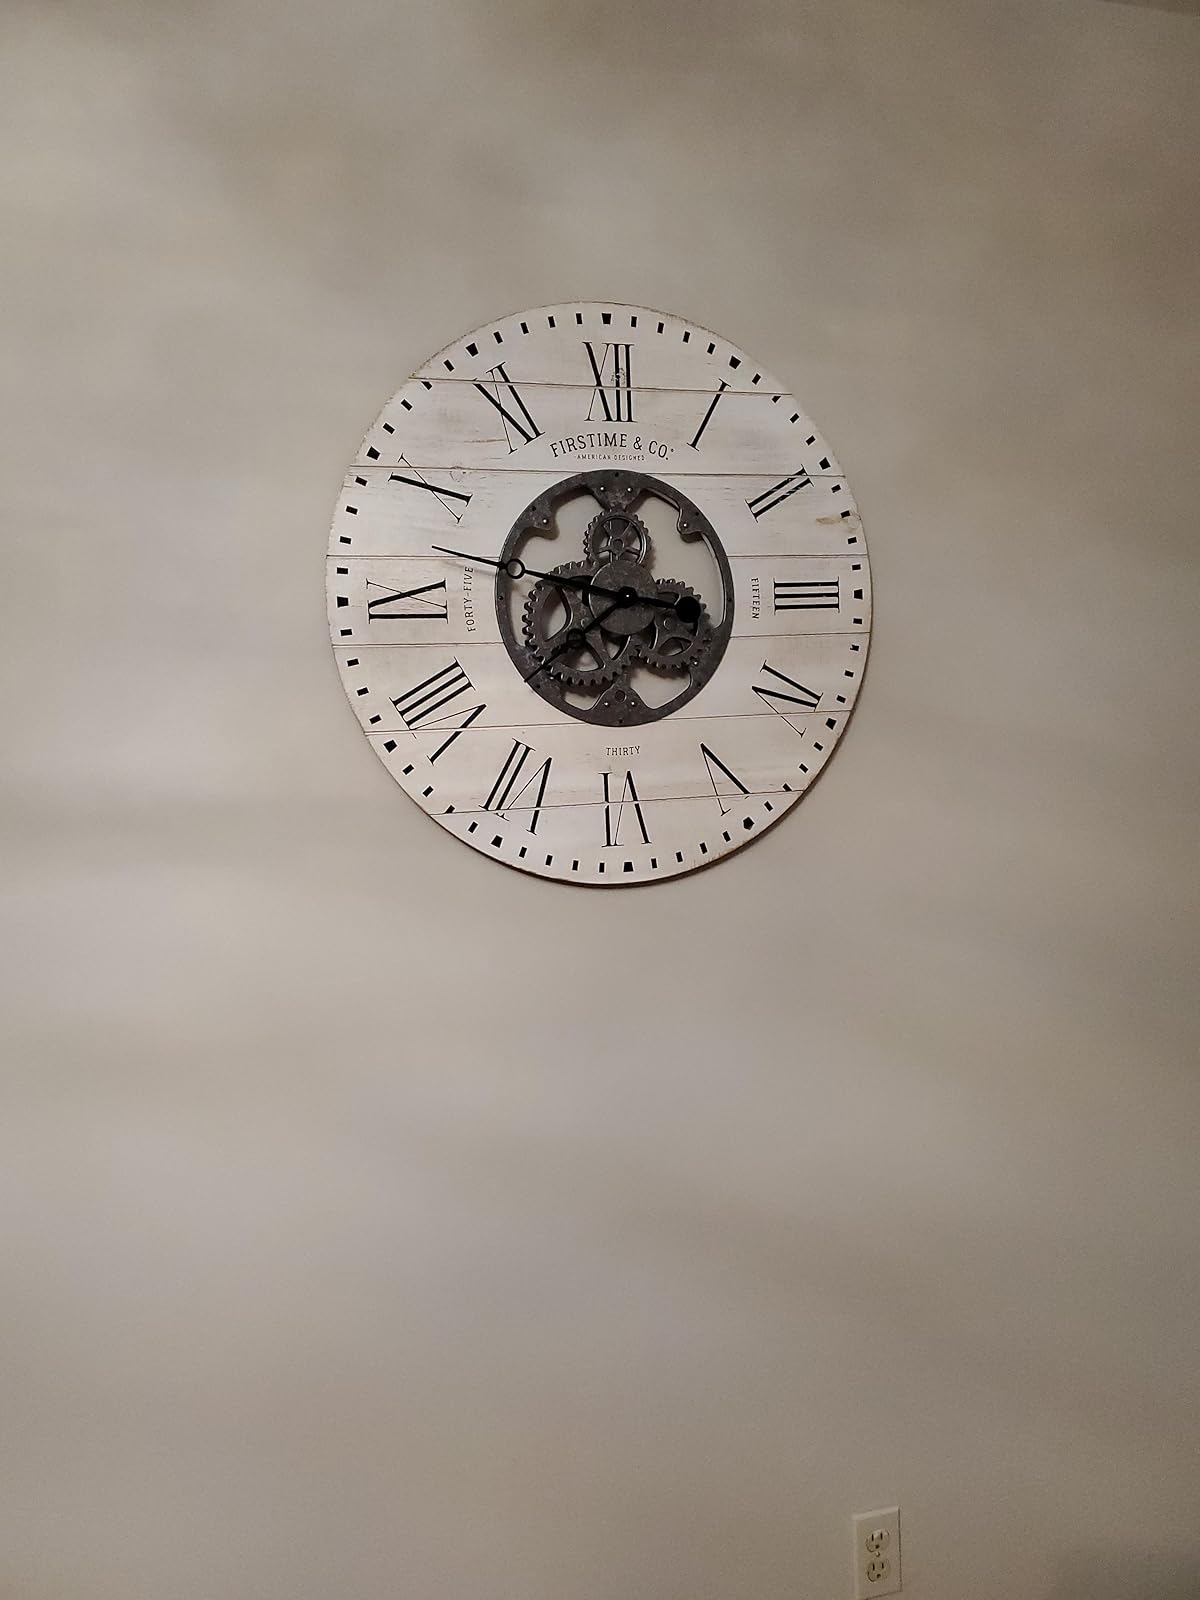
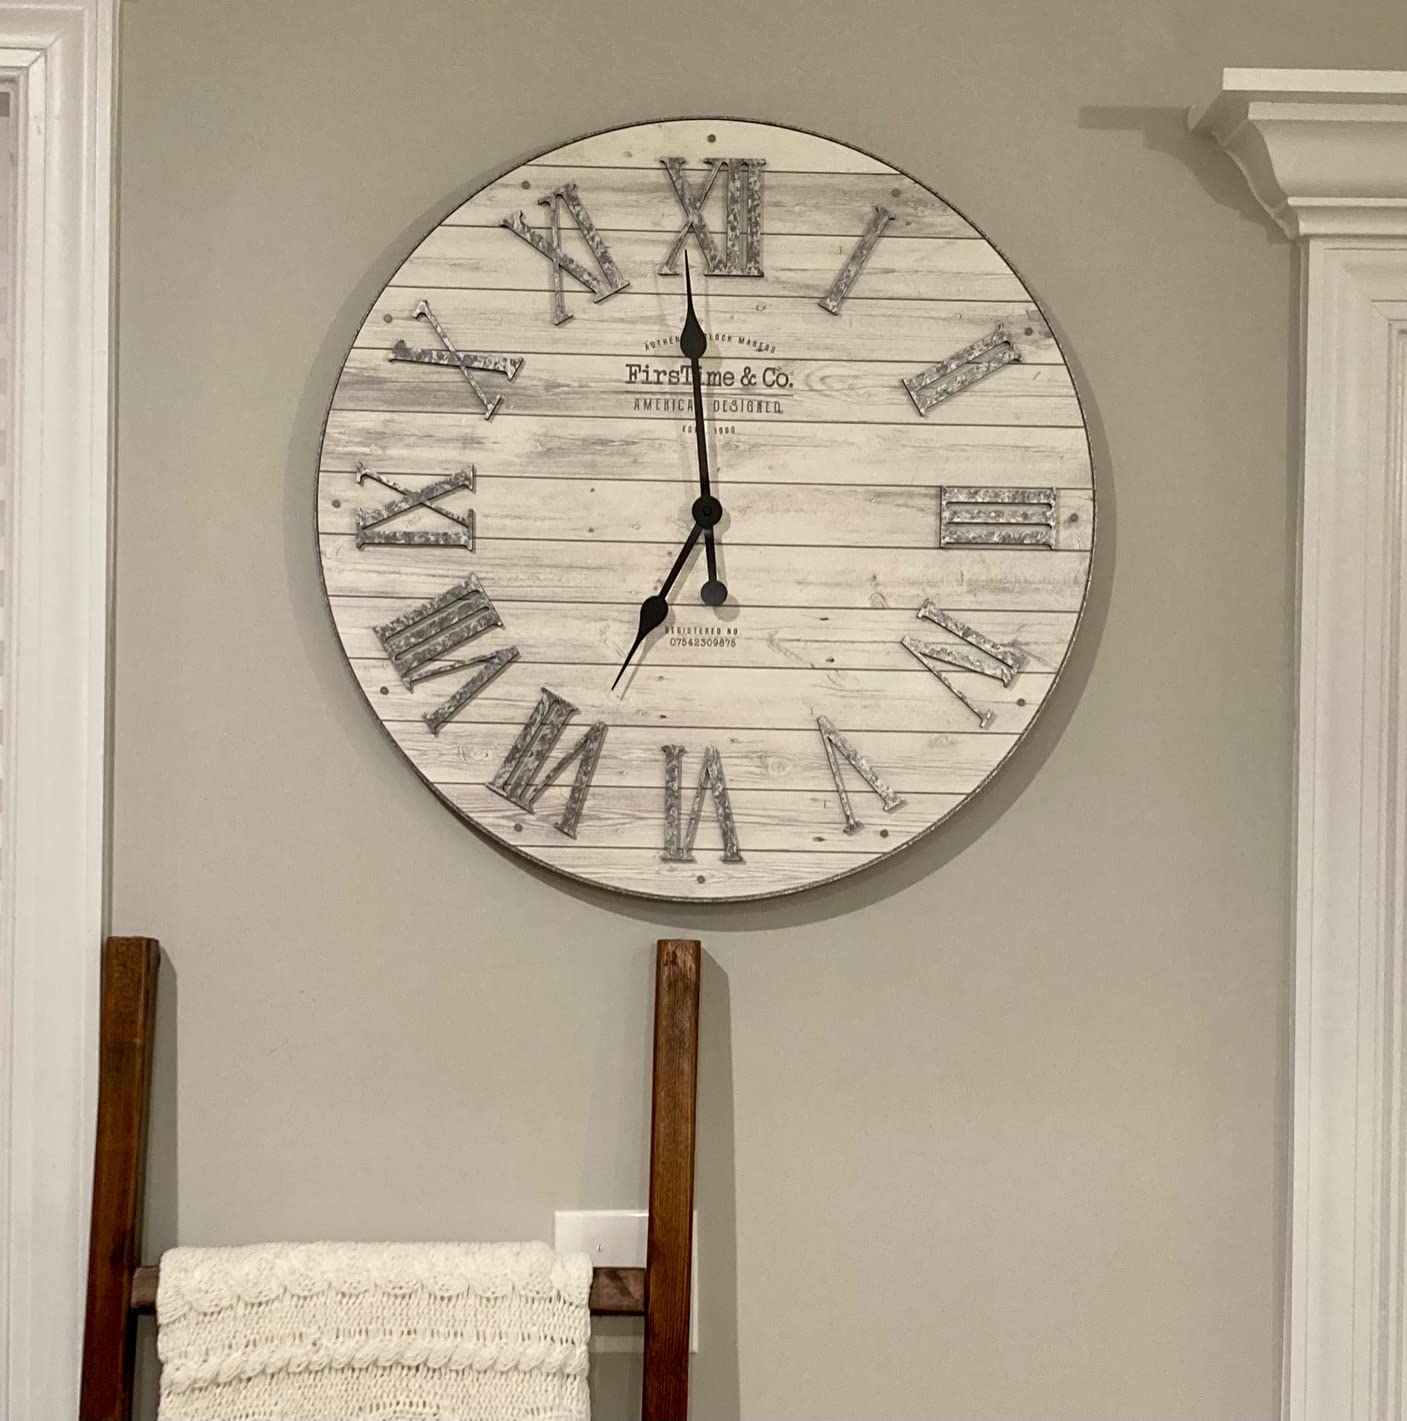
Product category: clock
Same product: no